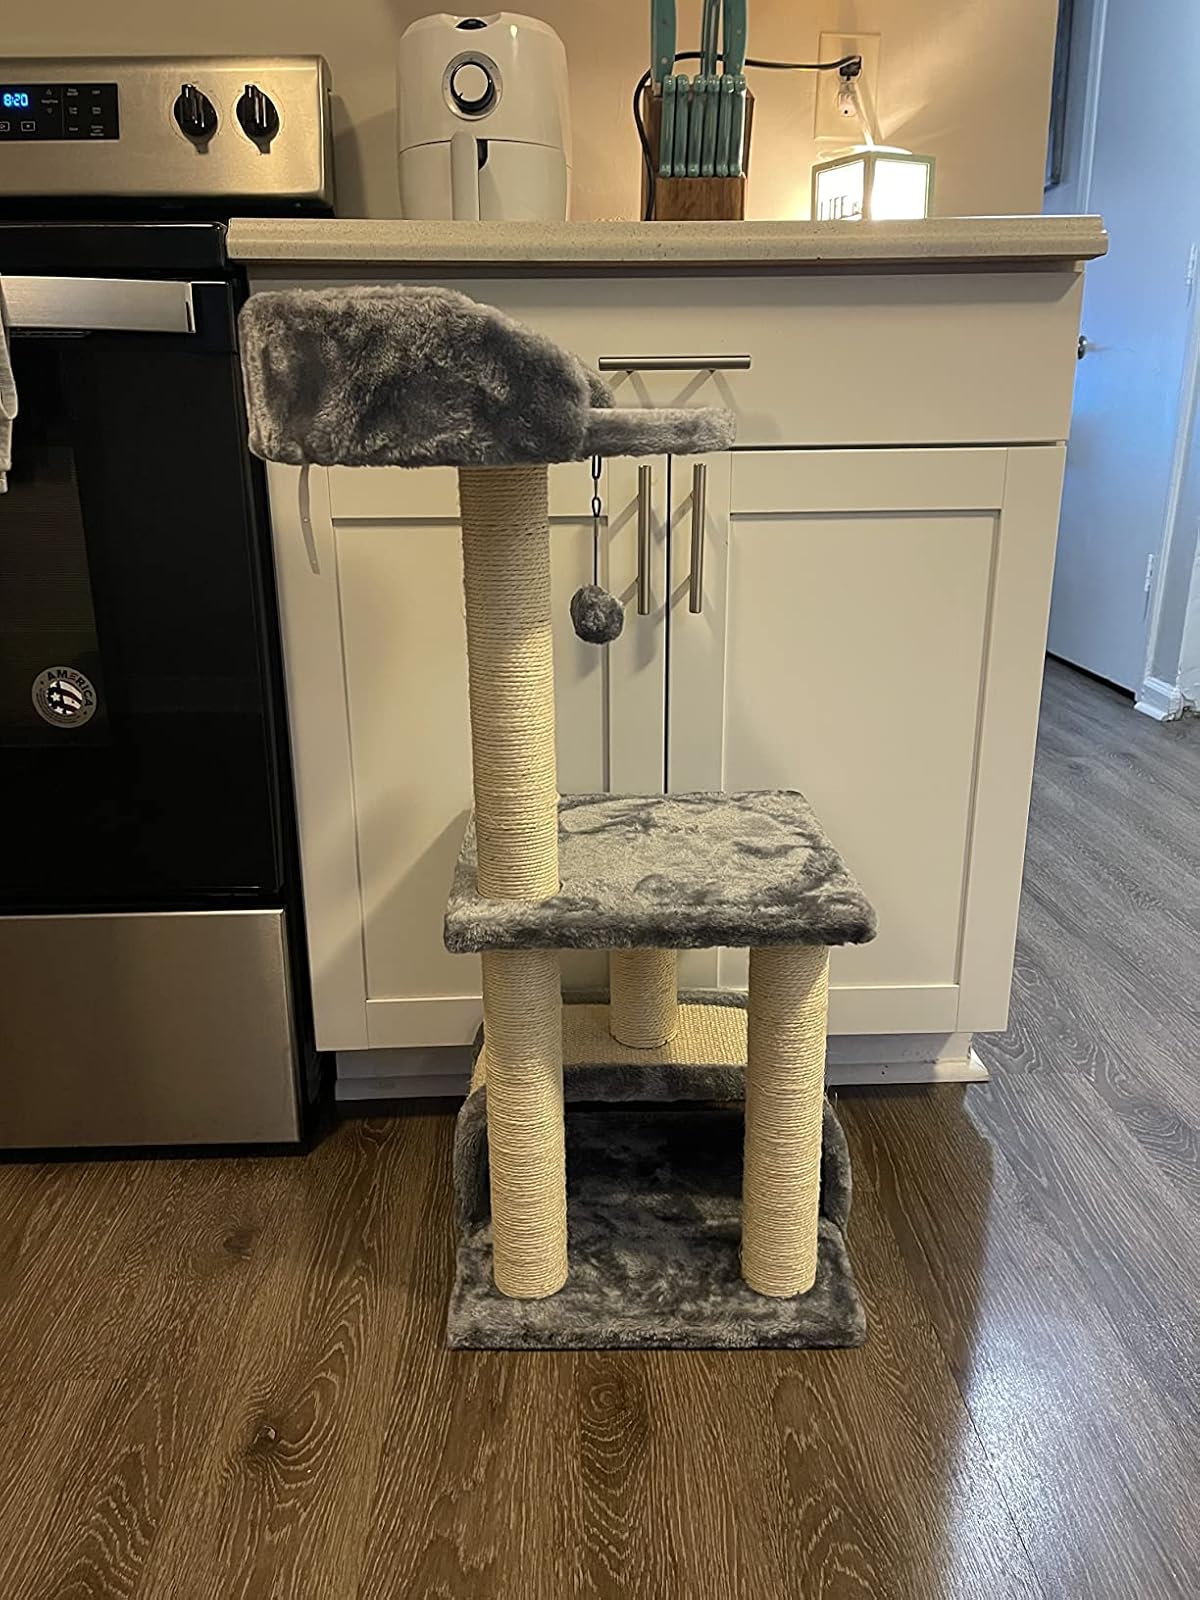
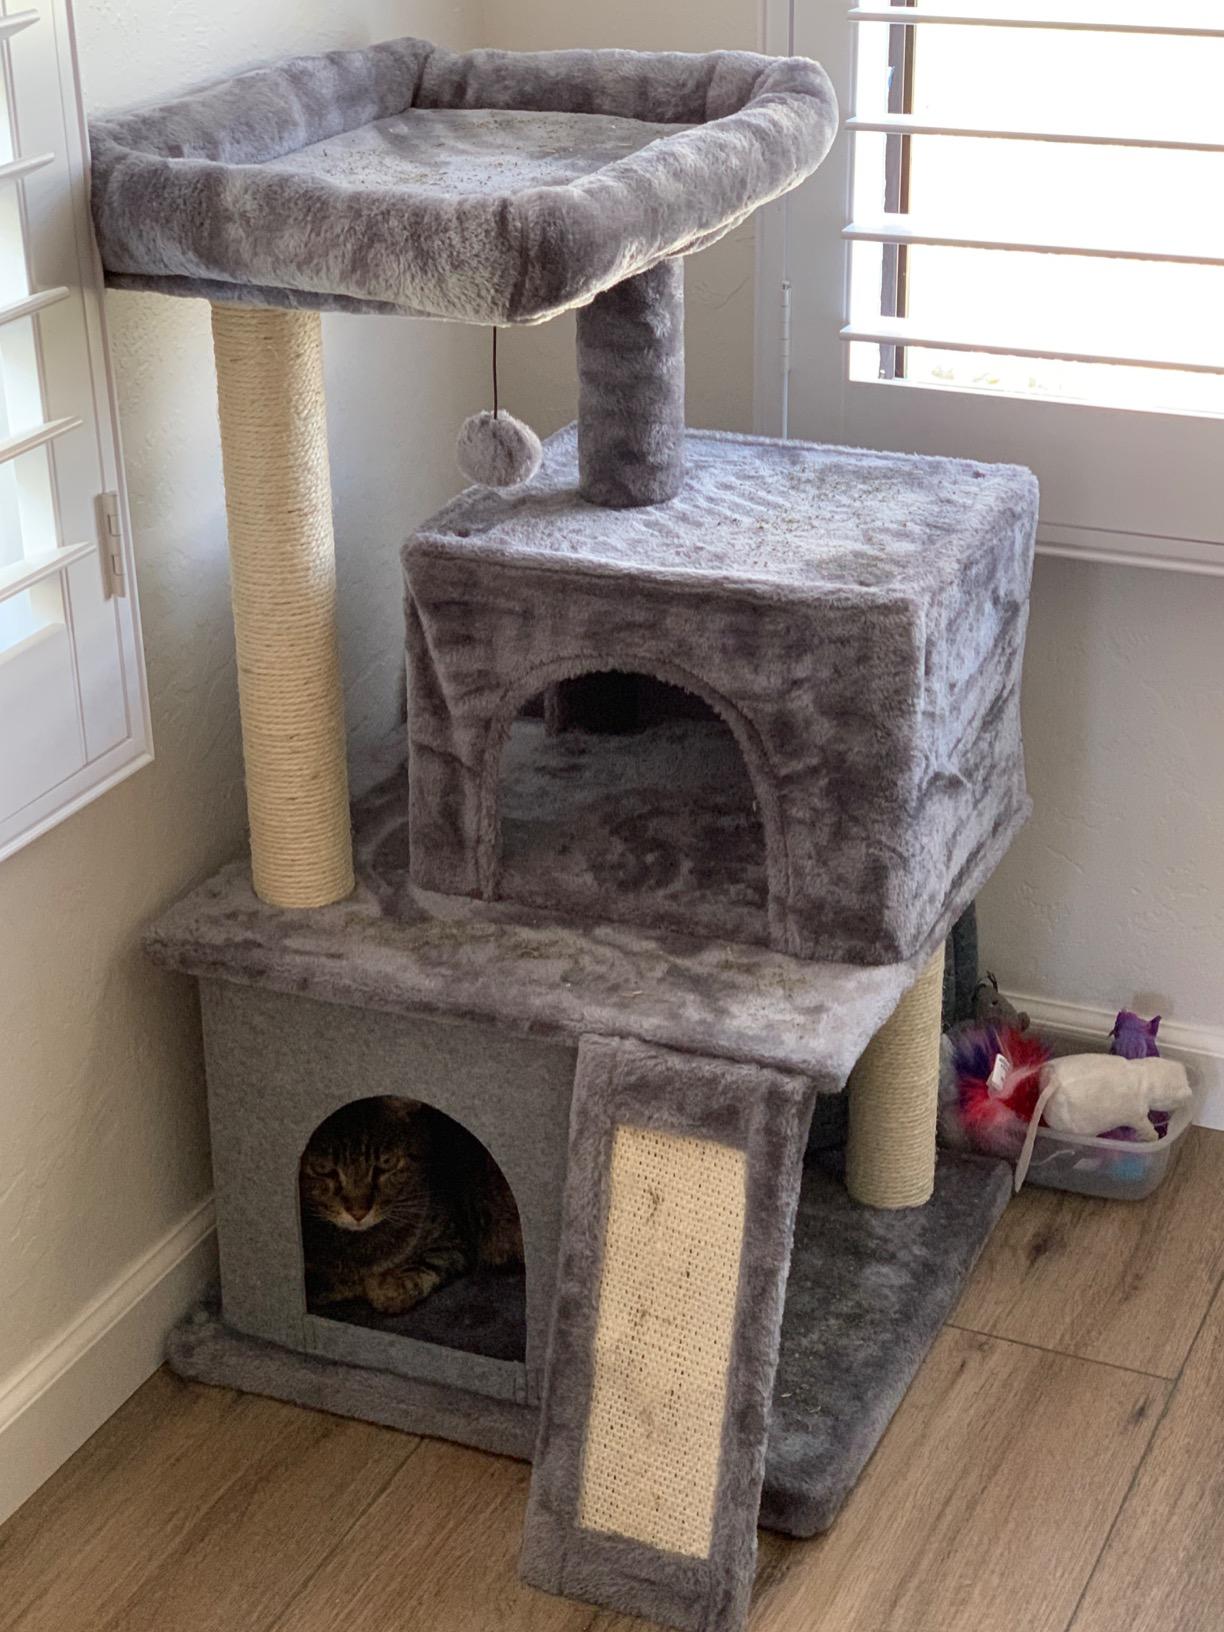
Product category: items_cat tree
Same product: no